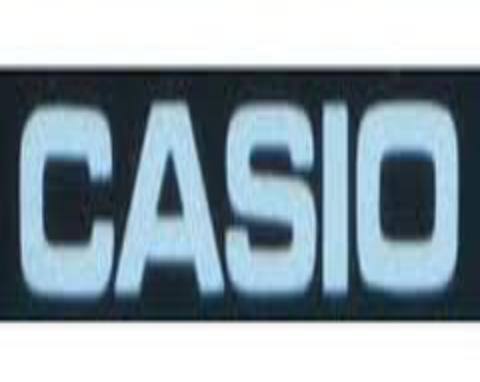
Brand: Casio
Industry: Clothes